Can de Chira

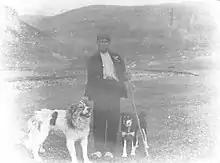
Historic photo showing a Can de Chira (right) and a mastiff (left)

The Can de Chira or is a Spanish breed of herding dog from the mountainous Alto Aragon region in the northern part of the autonomous community of Aragon, in north-eastern Spain.